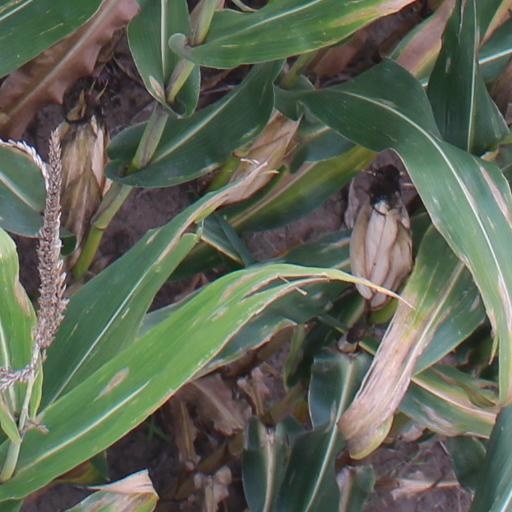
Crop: maize; corn